Braamfontein Explosion

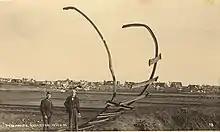
Part of the track where the explosion took place at Braamfontein on 19 February 1896

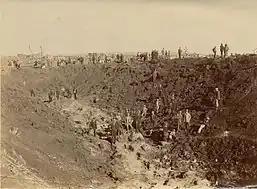
The crater created by the dynamite explosion (looking west) at Braamfontein on 19 February 1896

On 16 February 1896, a freight train with eight trucks of dynamite – 2300 cases of 60lb each, or about 60 tonnes – was put in a siding at Braamfontein railway station. The dynamite was destined for nearby mines, but the mine's stores of dynamite were already full so the train was left in the siding – for days, in very hot weather – until there was somewhere to store the dynamite.